Peter's Key

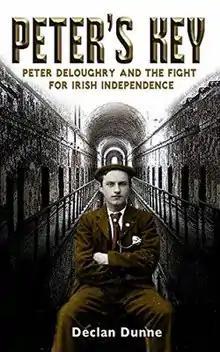

Peter's Key is a 2012 non-fiction book by Declan Dunne. It was published through Mercier Press on 17 September 2012. "Peter's Key" recounts the story of Peter de Loughry, who arranged to help free Éamon de Valera from Lincoln Prison during the Irish War of Independence. De loughry was Dunne's grandfather, and the book took him four years to write, with help from others.